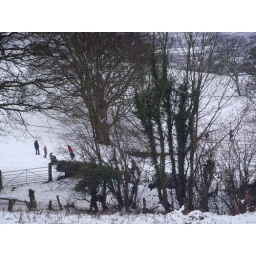
Oddly, those telephone cables that run along the road look a bit like chairlift over the field. No such luck.